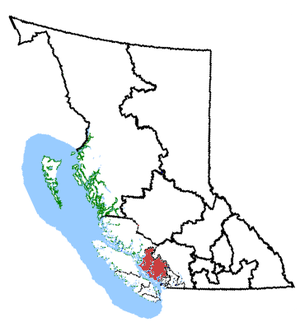
West Vancouver—Sunshine Coast—Sea to Sky Country est une circonscription électorale fédérale canadienne située en Colombie-Britannique.